Zayanes

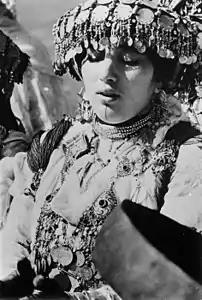
A Berber woman of the Zayane tribes, 1955

Zayanes ( (singular), (plural)) are a Berber population inhabiting the Khenifra region, located in the central Middle Atlas mountains of Morocco.